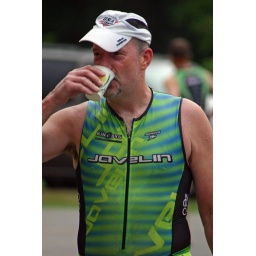
June 1st LR Sprint TRI with the swim in the ski lake and the bike and run on the NLR River trail